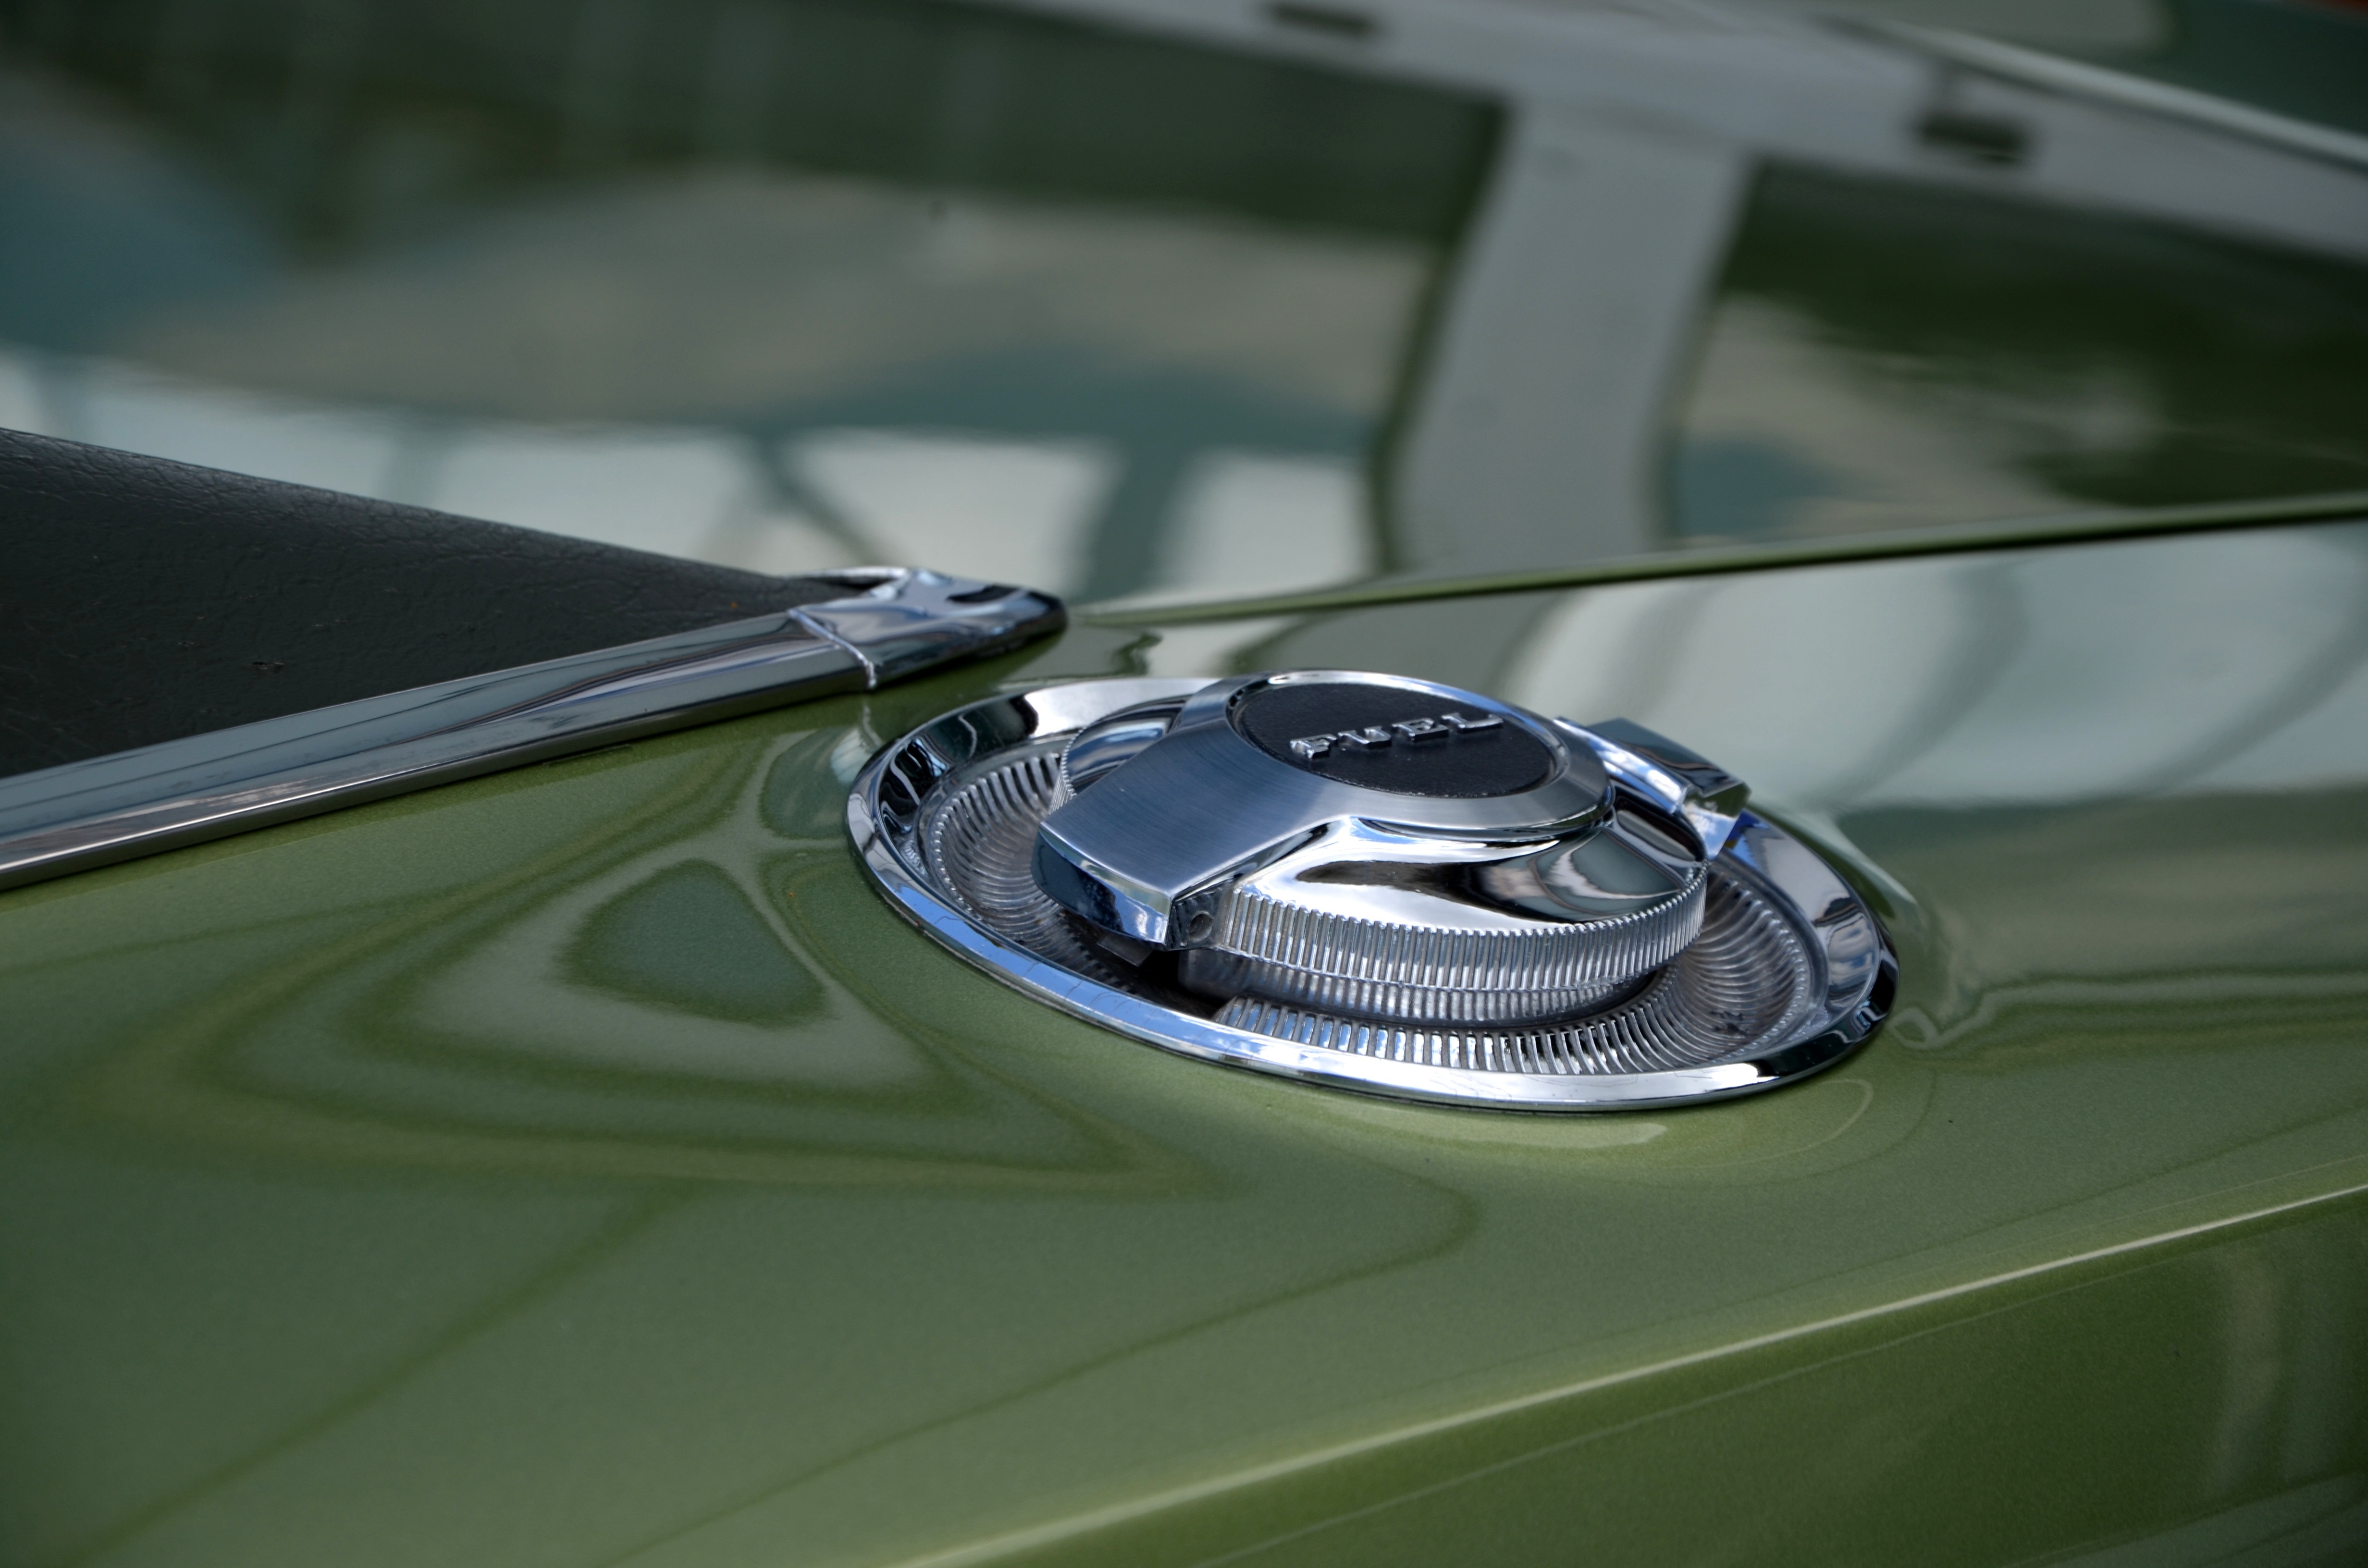
car, wheel, window, glass, driving, vehicle, metal, auto, steering wheel, sports car, supercar, shiny, land vehicle, fuel tank cap, automobile make, automotive exterior, automotive design, luxury vehicle, executive car